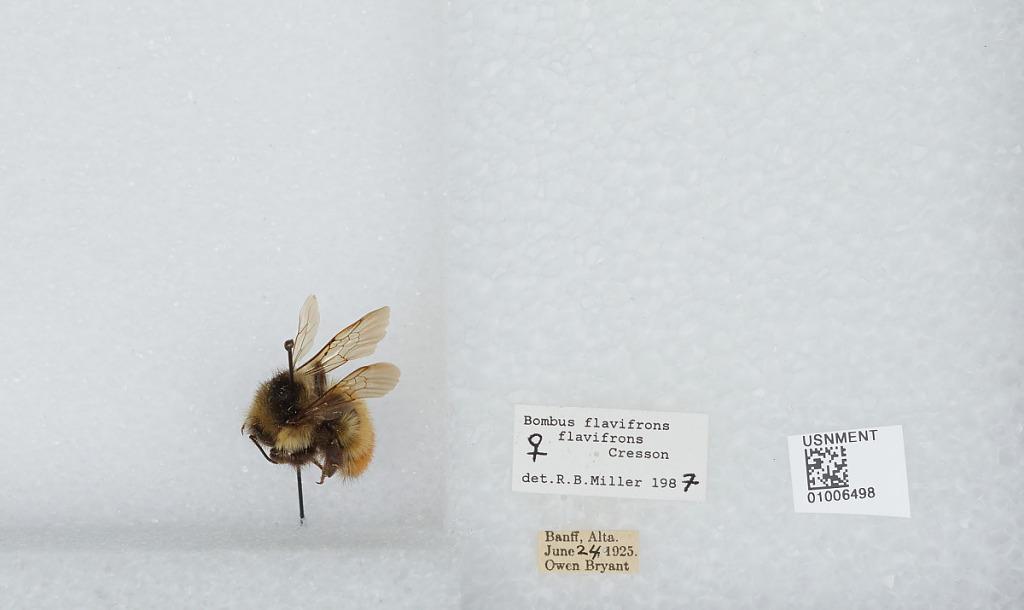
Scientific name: Bombus (Pyrobombus) flavifrons Cresson
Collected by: O. Bryant
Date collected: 1925-6-24
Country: Canada
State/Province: Alberta
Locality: Banff
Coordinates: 51.1781, -115.572
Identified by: Miller, R. B.